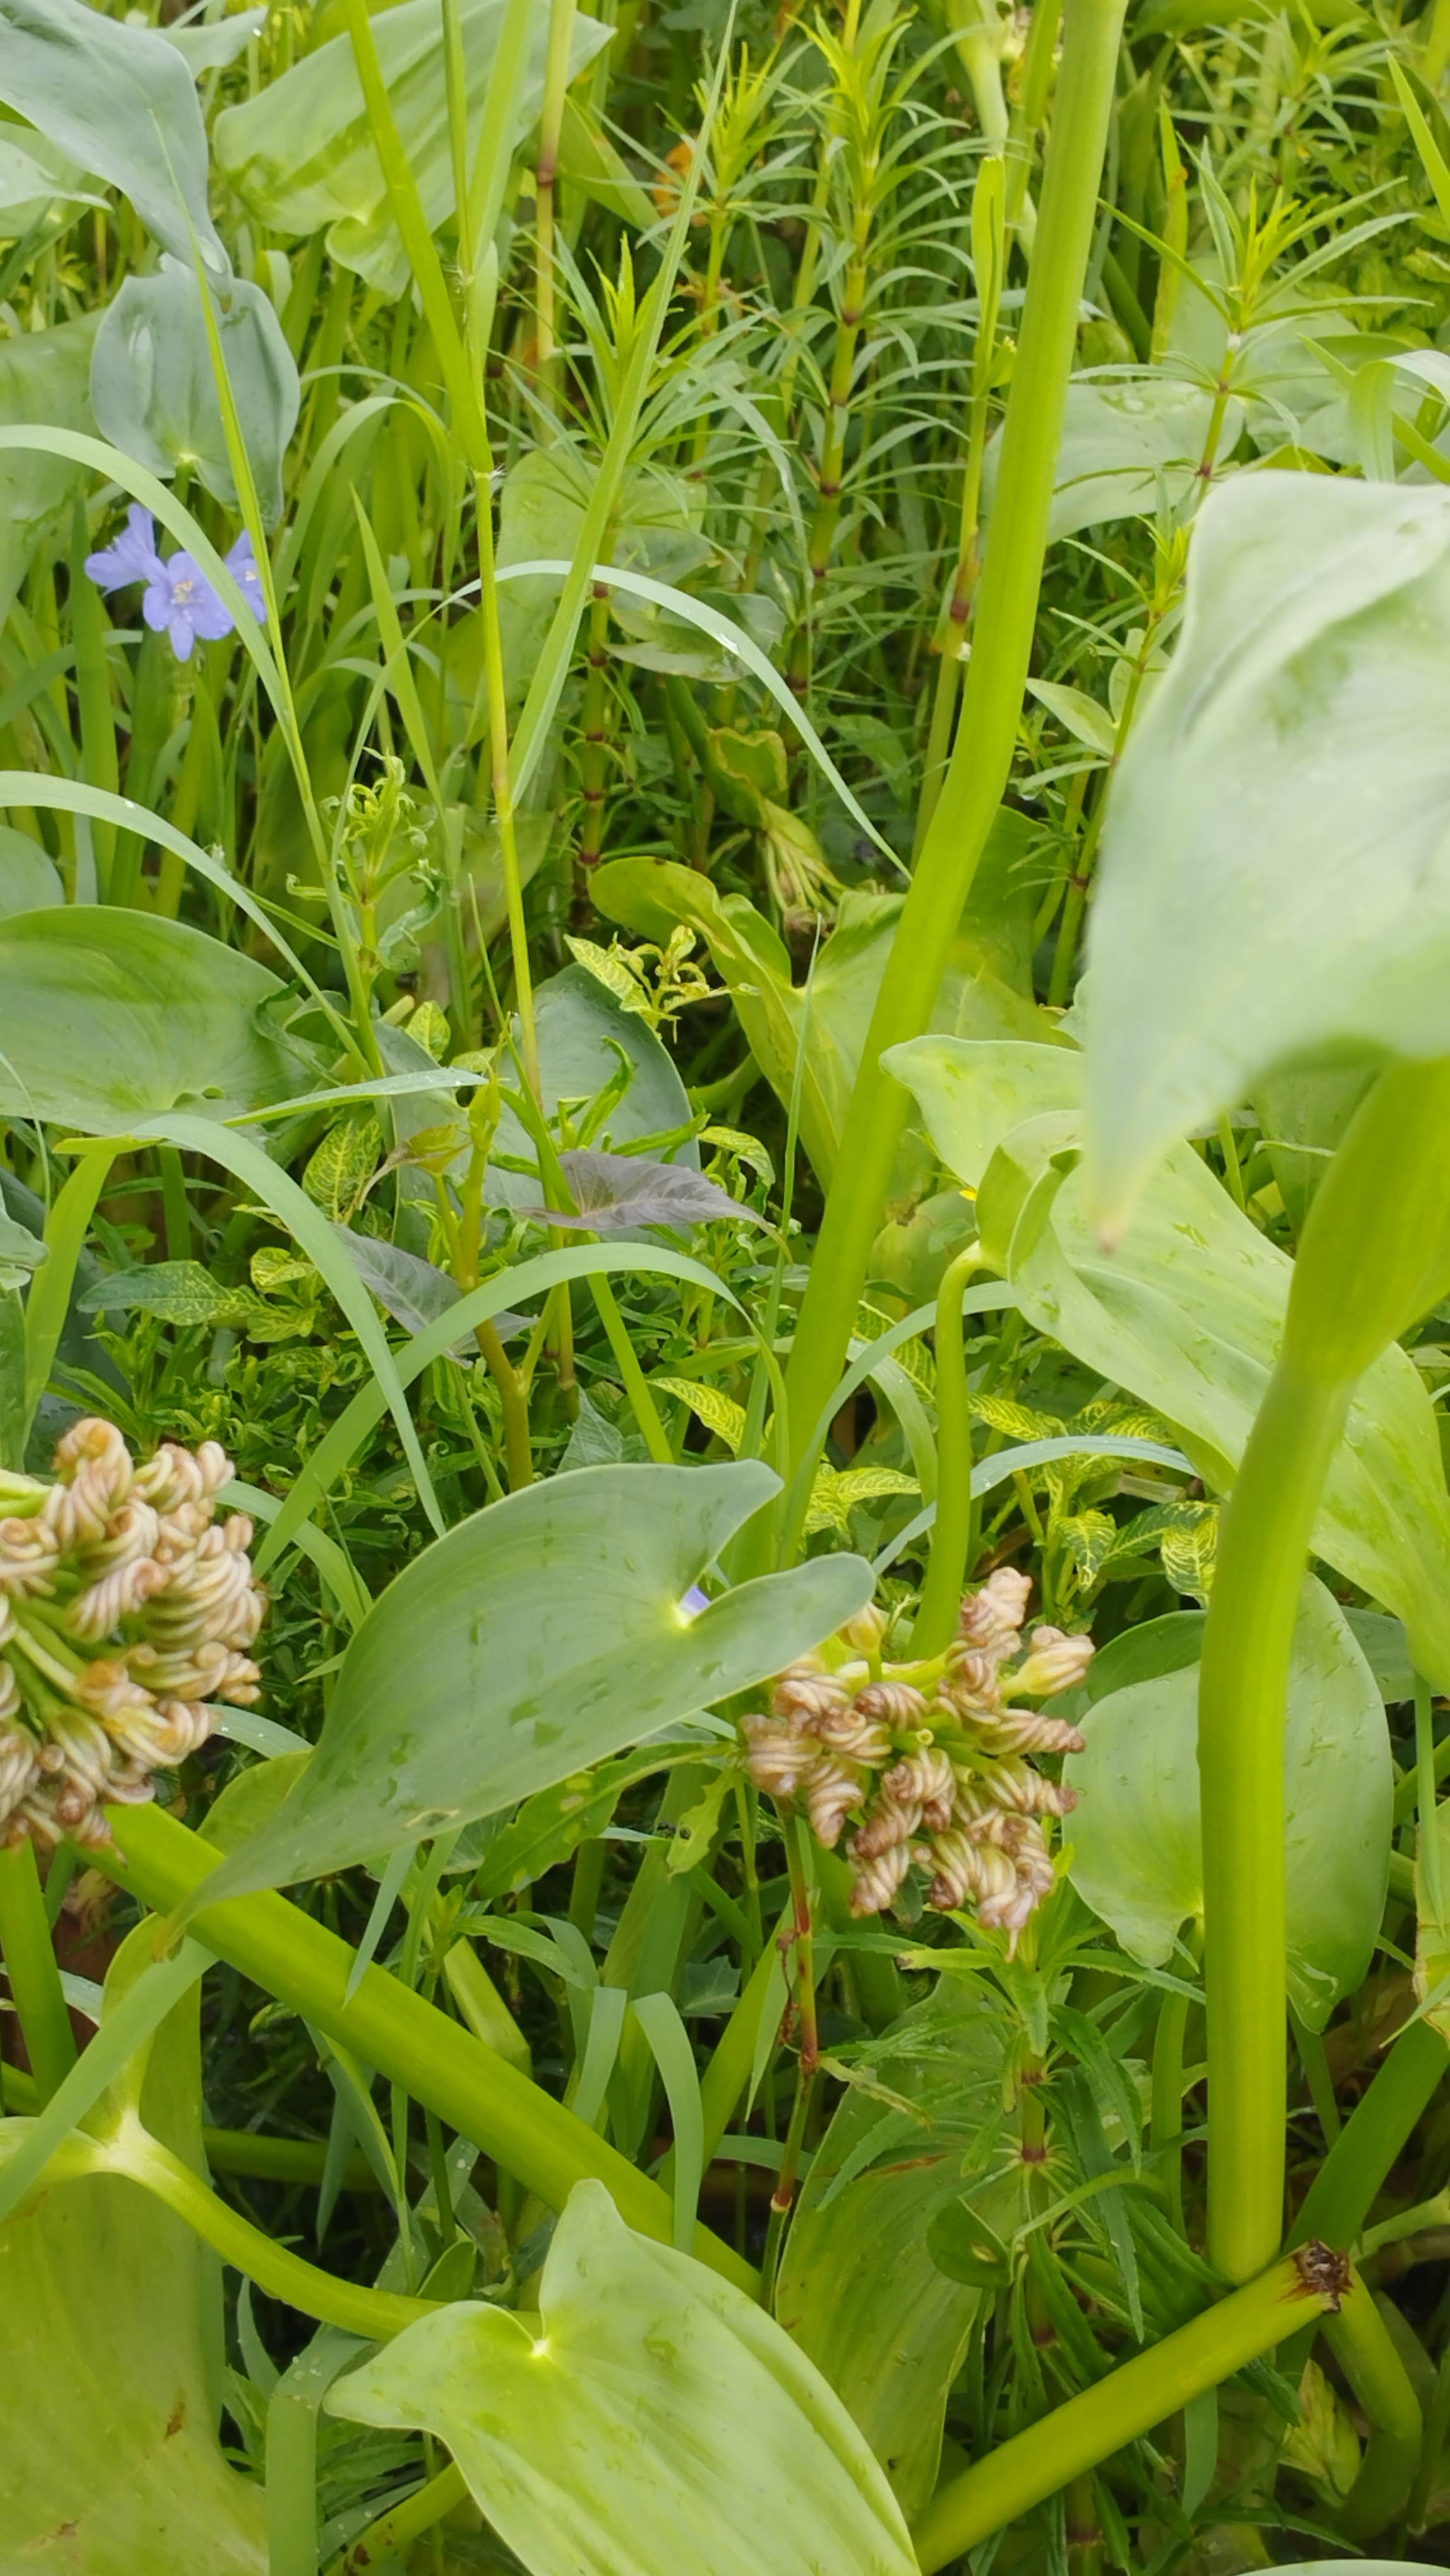
Species: Heartleaf False Pickerelweed (Monochoria korsakowii)